Roadwork (novel)

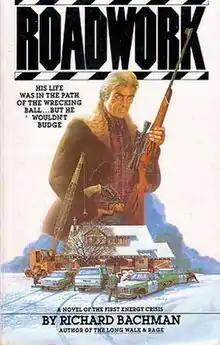
U.S. First edition cover

Roadwork is a thriller novel by American writer Stephen King, published in 1981 under the pseudonym Richard Bachman as a paperback original. It was collected in 1985 in the hardcover omnibus "The Bachman Books". The story takes place in an unnamed city of the Midwestern United States in 1972–1974. Grieving over the death of his son and the disintegration of his marriage, a man is driven to mental instability when he learns that both his home and his workplace will be demolished to make way for an extension to an interstate highway.